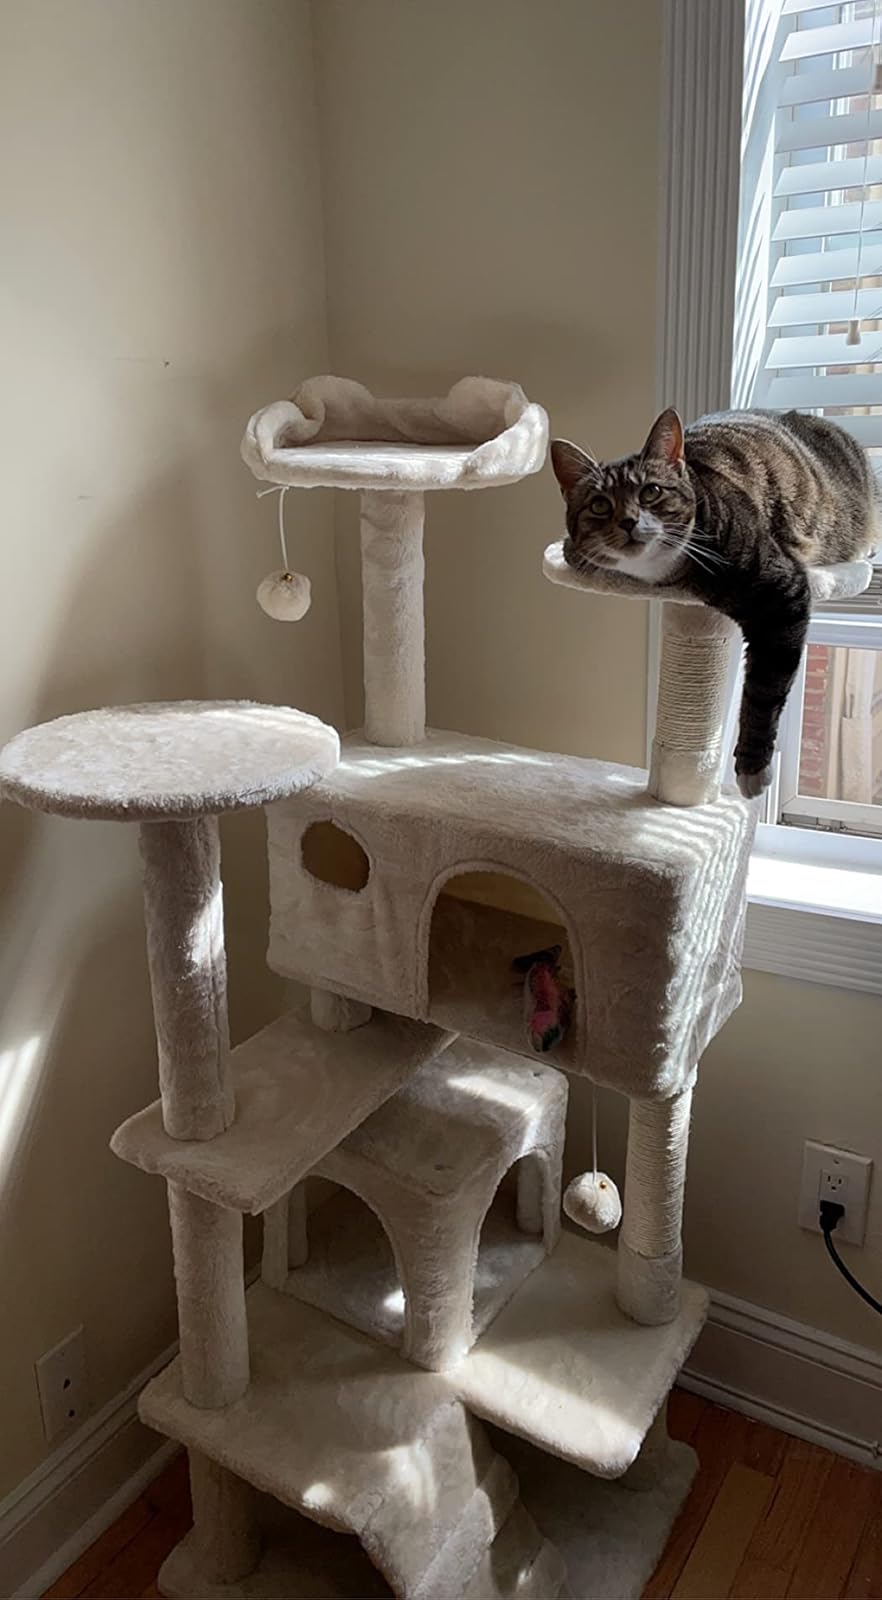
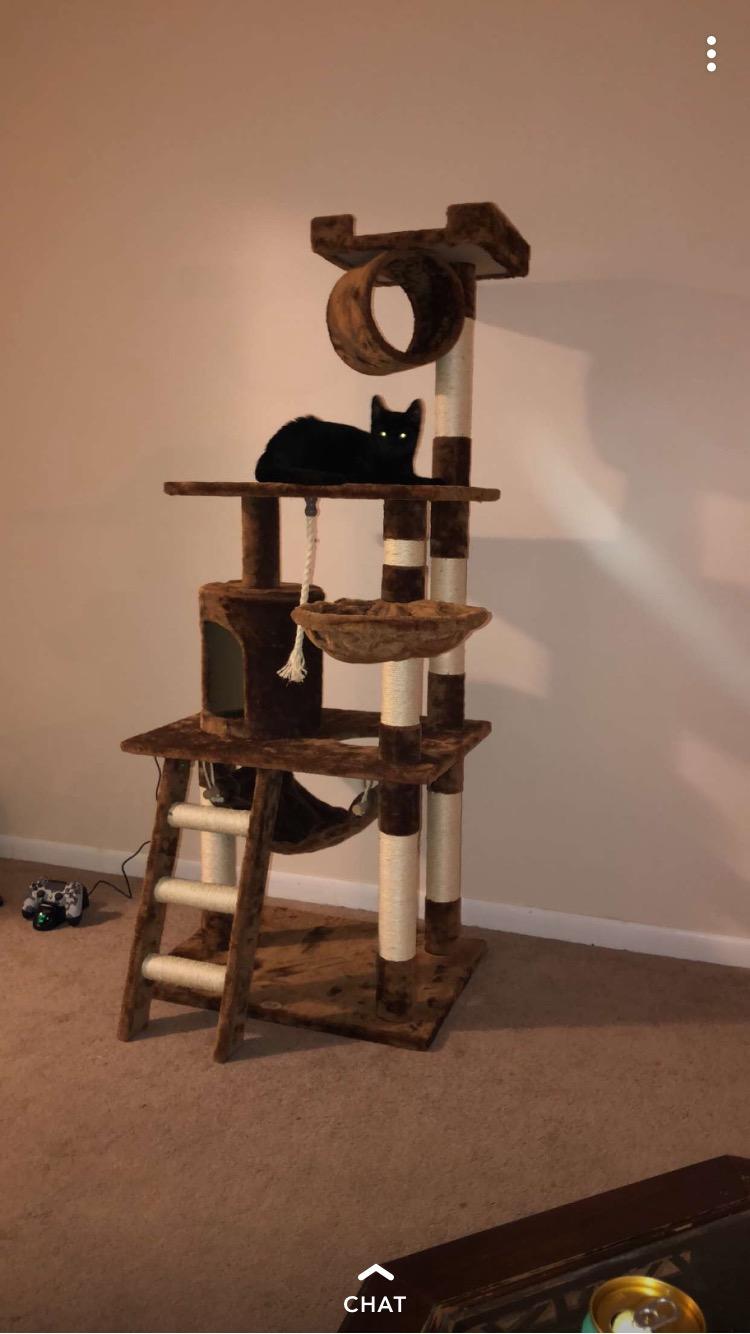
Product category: items_cat tree
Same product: no